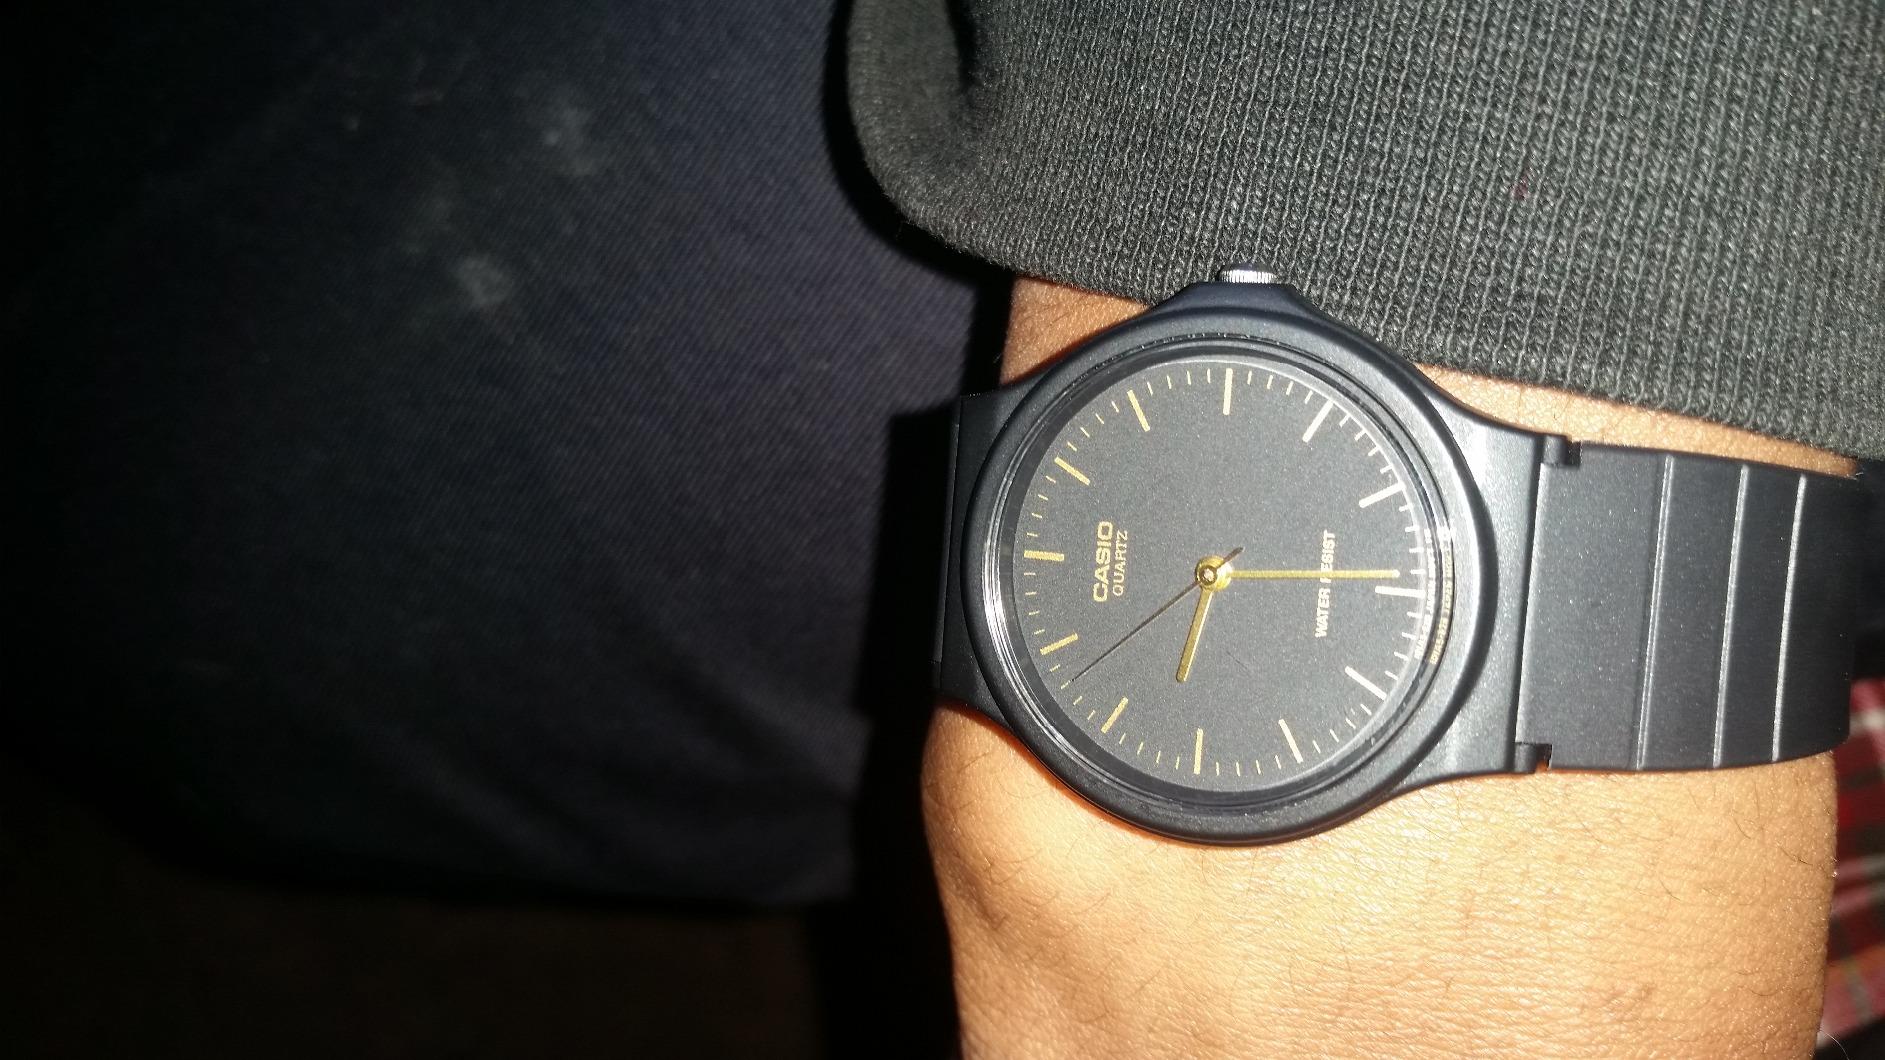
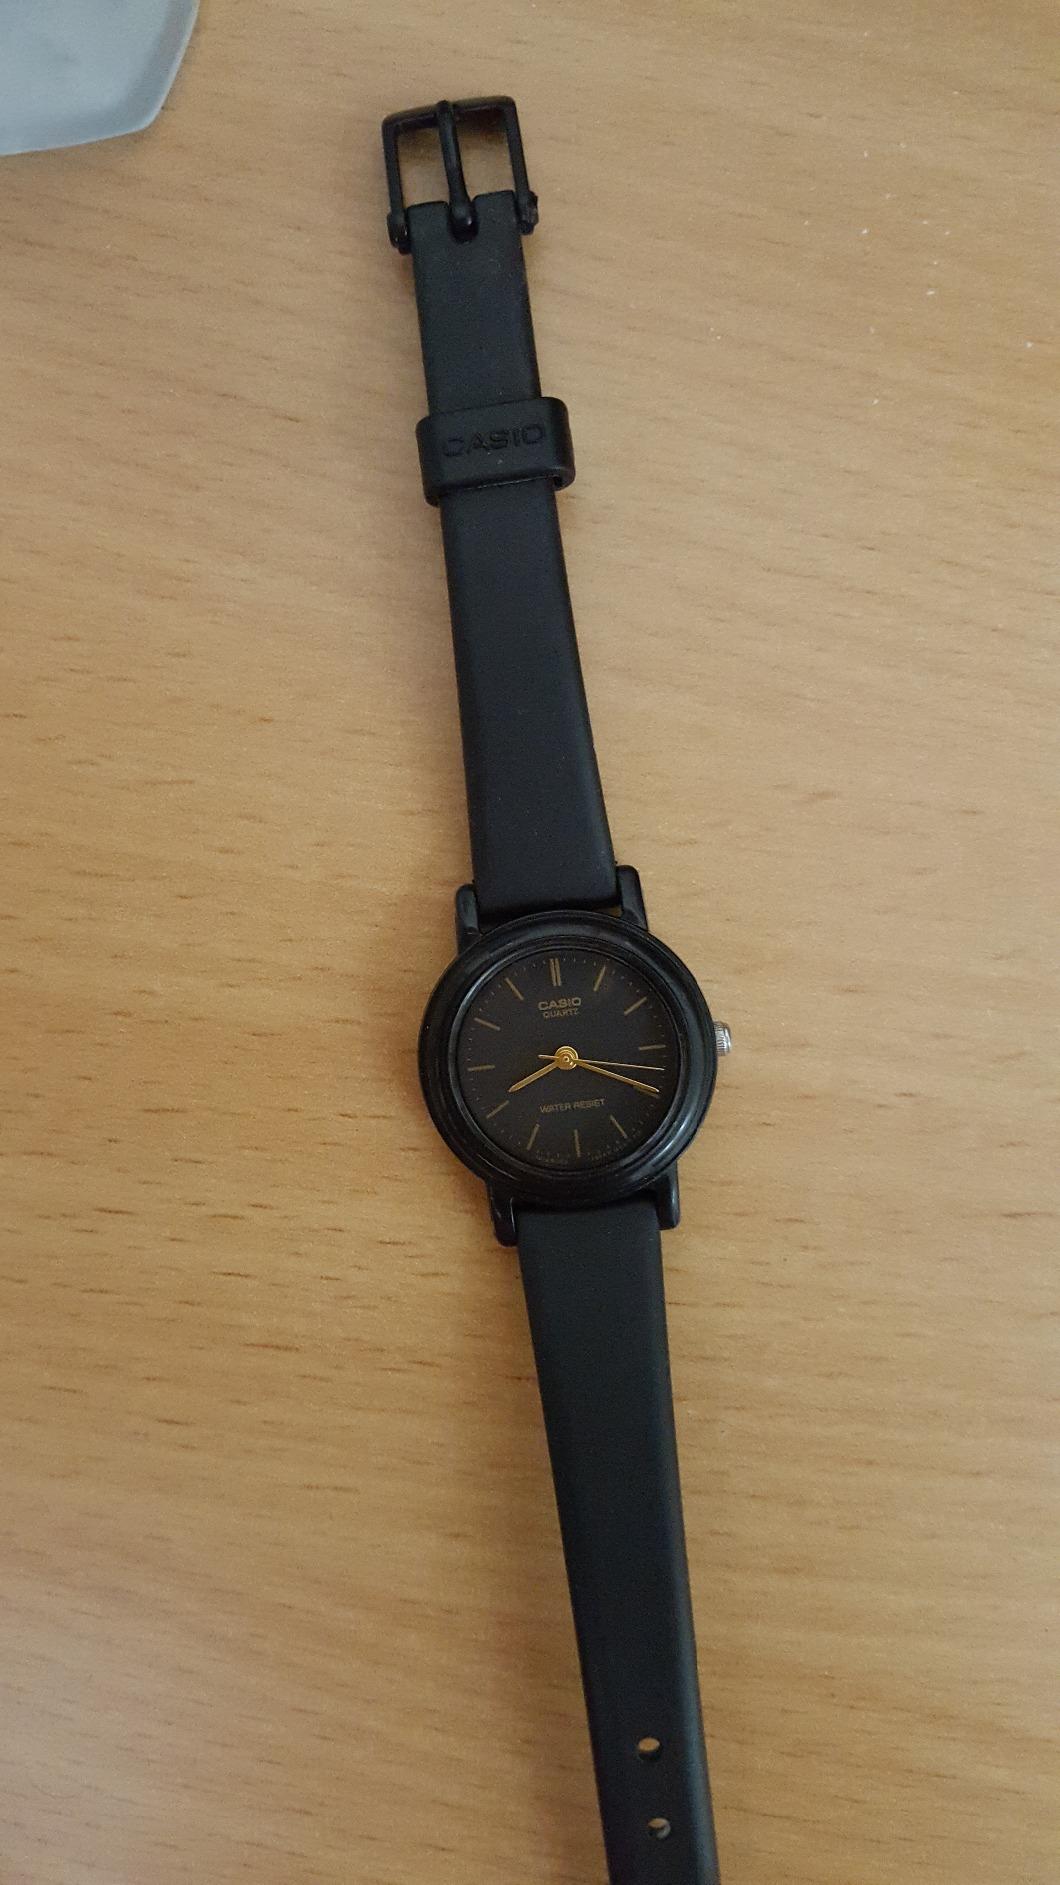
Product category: accessories_watch
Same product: no